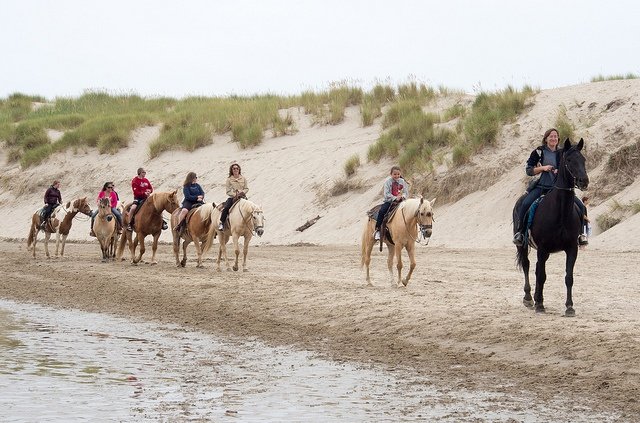
There is a line of horses ridden by people on the beach.
A group of people riding horses on a beach.
Several people are riding horses along a beach.
A group of people riding horseback along the beach shore
A group of people are riding horses near the water on a bench.